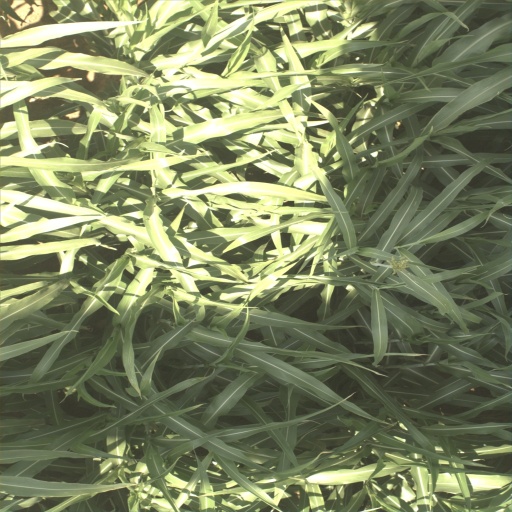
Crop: sorghum